Operation Aztec

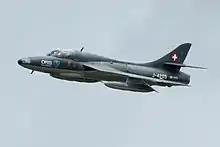
A Hawker Hunter of the Swiss Air Force. The intervention of RhAF Hunters twice proved decisive at Jorge do Limpopo during Operation Aztec.

The Rhodesians retreated further into the dark trees late on 30 May in a successful attempt to further confuse the guerrillas as to their precise position. Growing impatient, the cadres now began firing "anywhere and everywhere," in Swan's words. The RLI men kept silent to avoid giving their location away. Nationalists began coming into the trees after them, and again and again the Rhodesians held their fire until the last second before killing them and hiding their bodies. With each guerrilla attack, the 2 Commando men moved, turning the situation into one of cat and mouse. At Mapai, the column defeated a numerically-superior and well-prepared FRELIMO–ZANLA force at the airstrip outside the town before resting for the night. Trooper C. J. Edmunds, who was killed during this action, was one of two Rhodesian fatalities during Operation Aztec. Rich's men were now able to call air support, which arrived minutes later in the form of Hawker Hunters, "our saviours", says Swan; the planes showered the guerrillas with SNEB rockets and 40 mm cannon fire, causing them to retreat back to Jorge do Limpopo. At Mapai, an RhAF Dakota was hit by an RPG-7 rocket while taking off at 20:00 on 30 May, killing its co-pilot, Flight Lieutenant Bruce Collocott.